Beverly Kelley

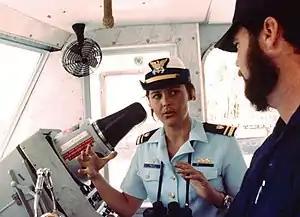
Lt. (j.g.) Beverly Kelley on the bridge of USCGC "Cape Newagen", c. 1979

Kelley was raised in Miami, Florida and graduated from the University of Miami with a bachelor's degree in mathematics. In January 1976 she enlisted in the United States Coast Guard and then attended Officer Candidate School in Yorktown, Virginia from February through June 1976. She earned her master of arts degree in national security and strategic studies from the Naval War College in Newport, Rhode Island and a master of science degree in national resource management from the Industrial College of the Armed Forces in Washington, D.C.